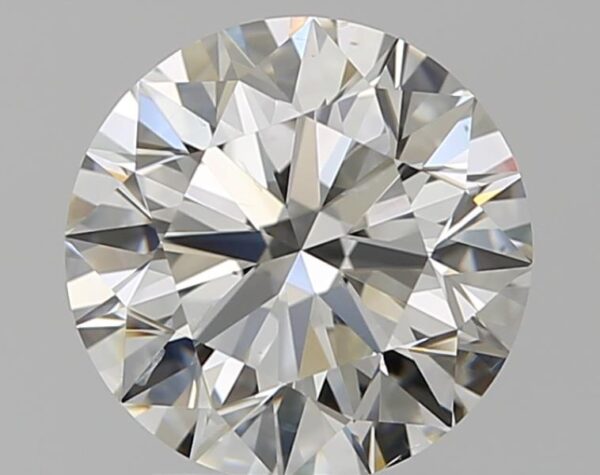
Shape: round
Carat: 1.9
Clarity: SI1
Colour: I
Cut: EX
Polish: EX
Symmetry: EX
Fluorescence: N
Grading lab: GIA
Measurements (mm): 7.87 x 7.9 x 4.91